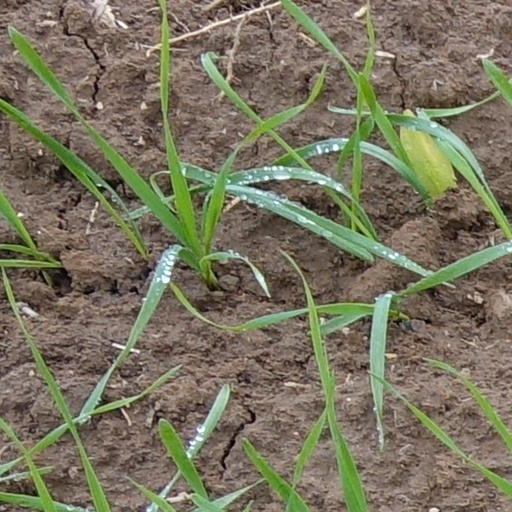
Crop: wheat